Seal Lake

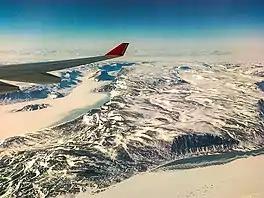
Mørkefjord on the left, Sælsøen on the right

Seal Lake, also known as Sael Lake, Saelso, Saelsöen and Sælsø, is a land-locked freshwater fjord in southern King Frederick VIII Land, in Greenland's northeastern coast. The Danish weather station Danmarkshavn —the only inhabited place in the area— lies about to the east. The lake and its surroundings are part of the Northeast Greenland National Park zone.